Capel St Mary

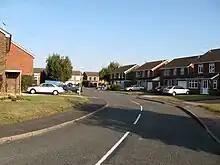
A road demonstrating the open-plan layout of the new houses

Capel St Mary – commonly known as Capel – is a village and civil parish in the Babergh district, in the county of Suffolk, England. It is about south-west of Ipswich and from Dedham Vale, which is a designated Area of Outstanding Natural Beauty. In 2011 the parish had a population of 2847.